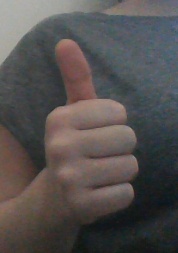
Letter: aleff